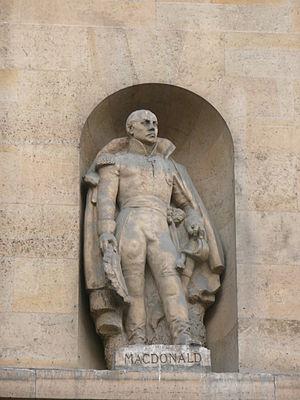
Étienne Jacques Joseph Alexandre Macdonald, 1ᵉʳ duc de Tarente, né le 17 novembre 1765 à Sedan et mort le 25 septembre 1840 dans son château de Courcelles-le-Roy, à Beaulieu-sur-Loire, est un général français de la Révolution et un maréchal d'Empire.